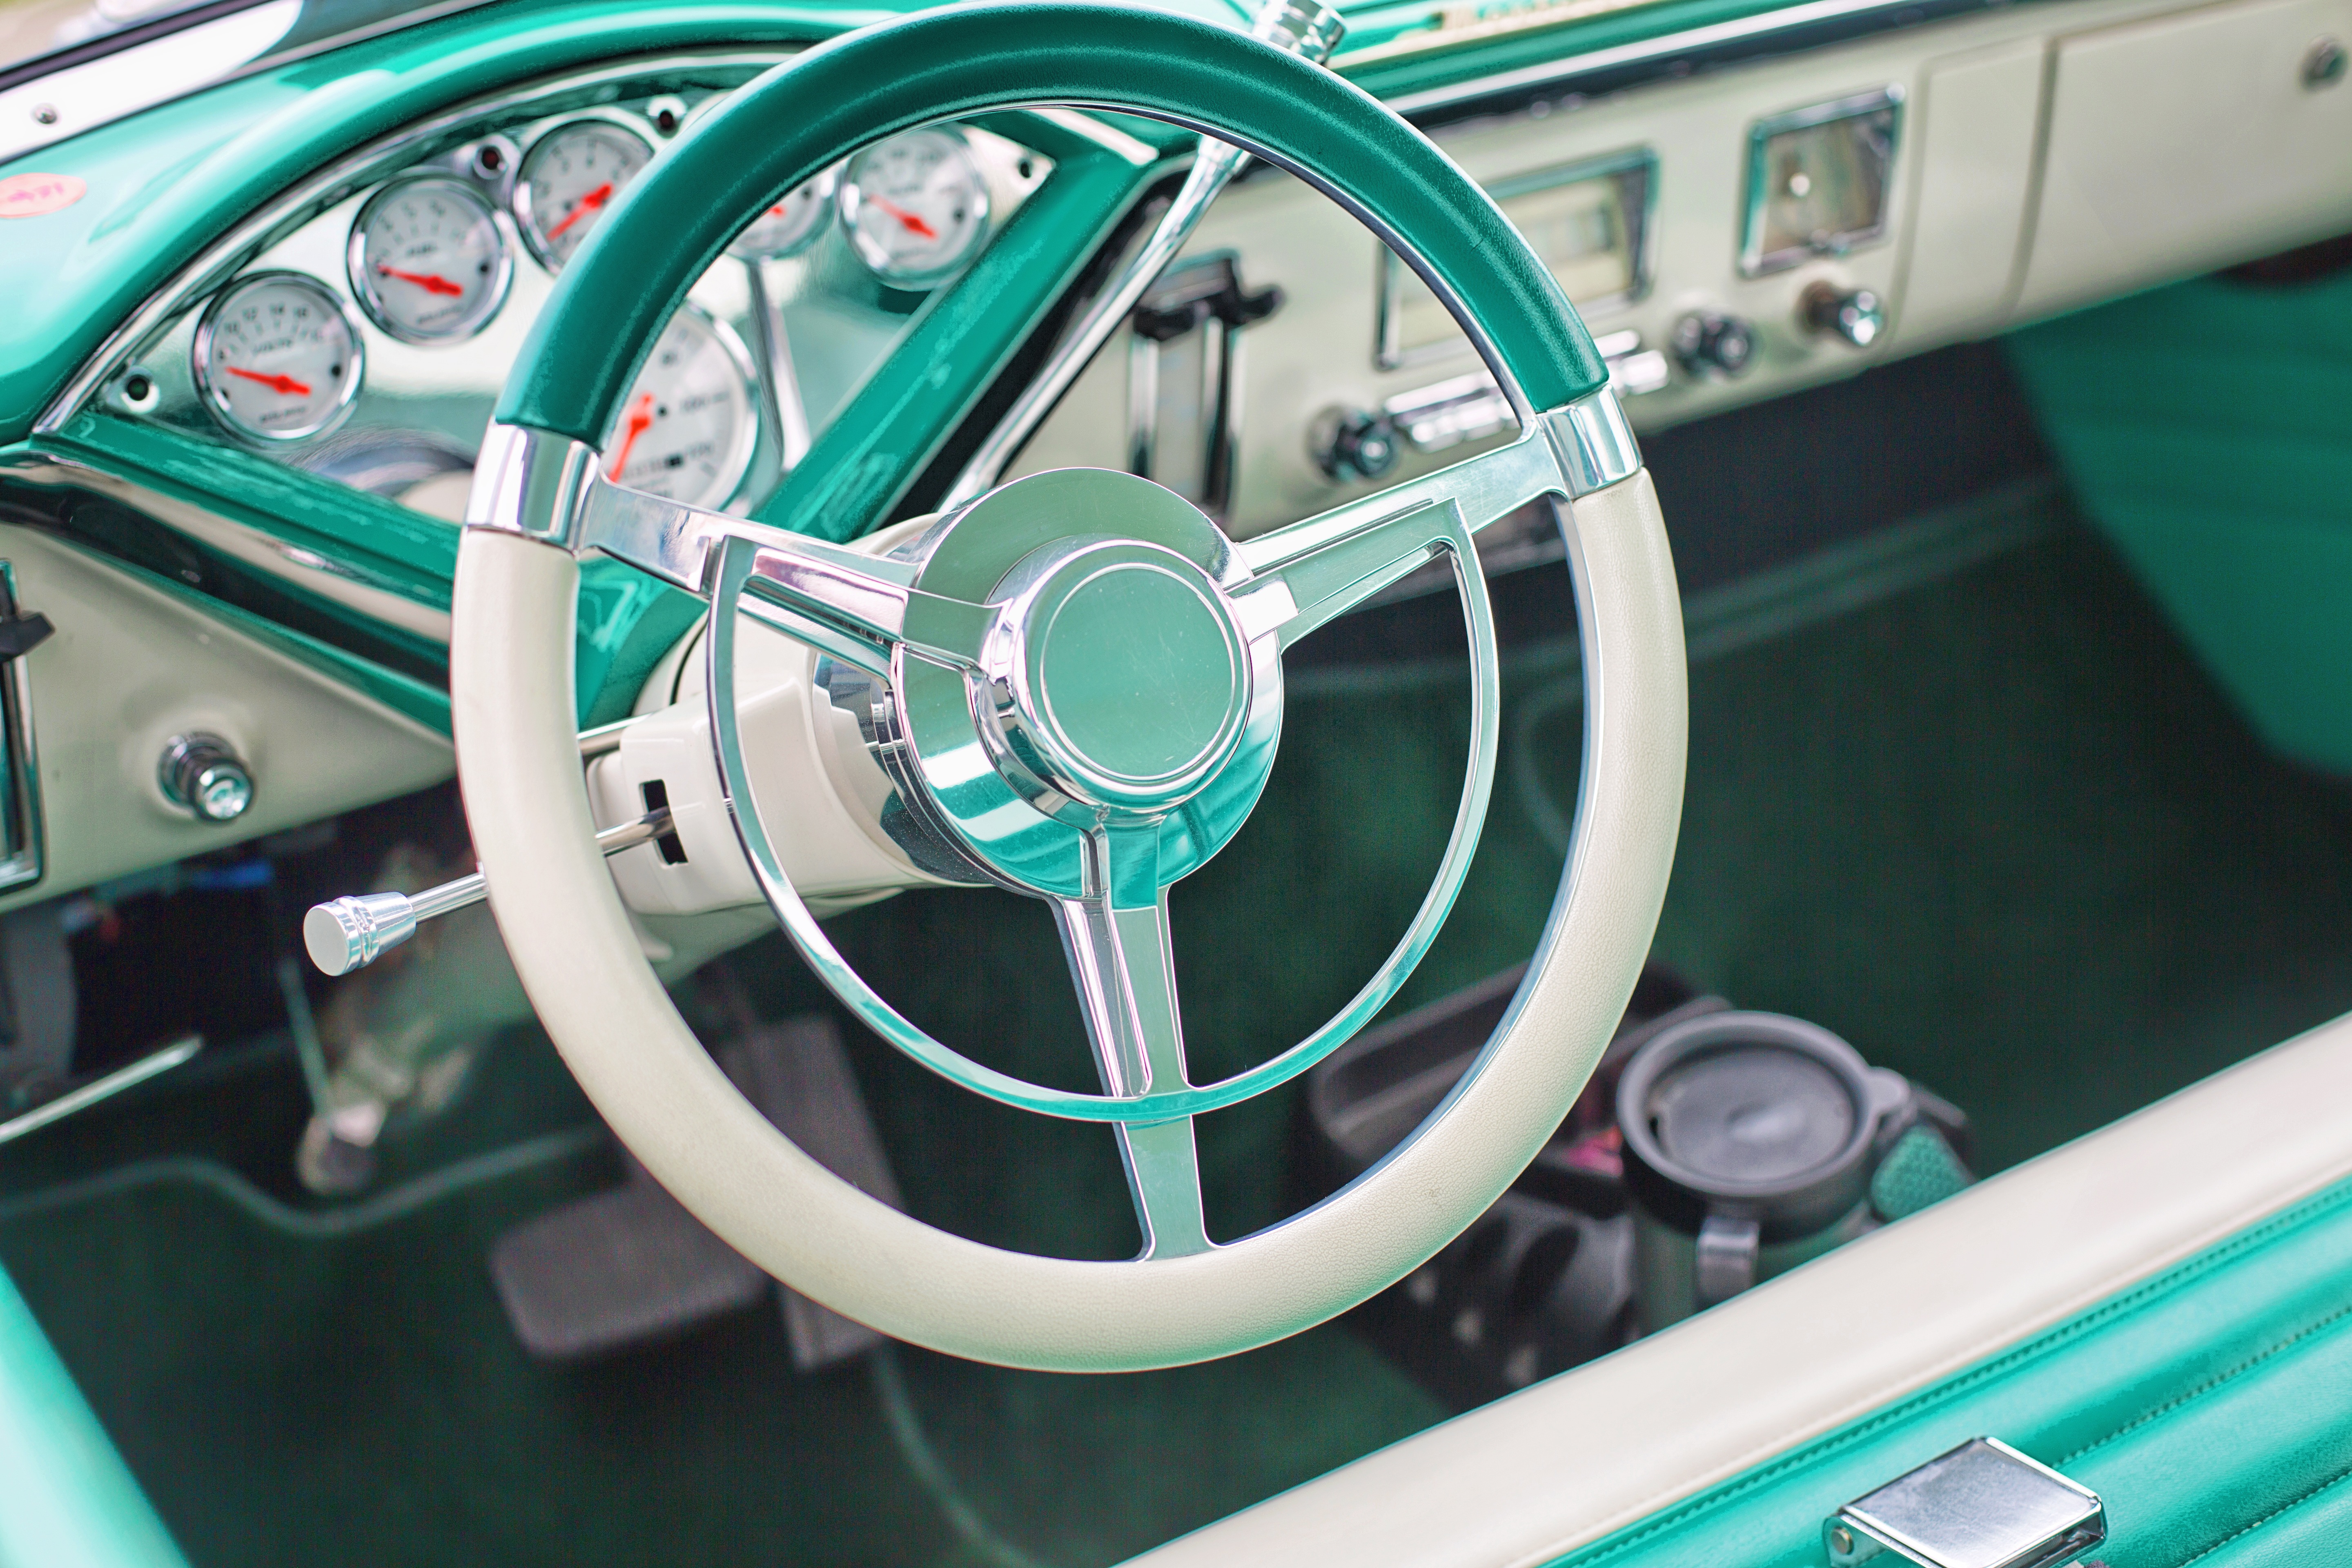
car, wheel, automobile, retro, interior, old, transportation, vehicle, auto, steering wheel, dashboard, motor vehicle, vintage car, turquoise, classic, shiny, ecosystem, 1950s, stylish, antique car, land vehicle, automobile make, automotive exterior, compact car, luxury vehicle, steering part